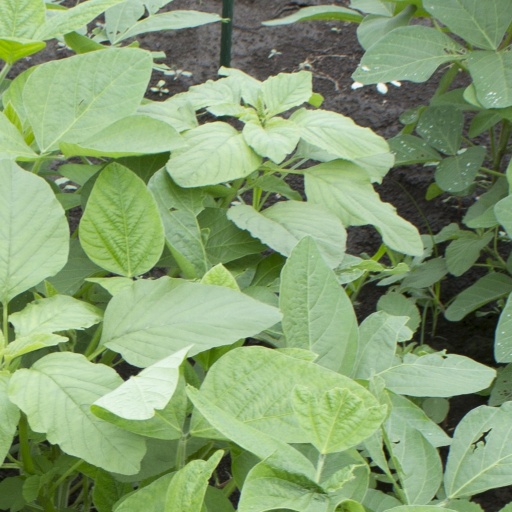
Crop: soybean